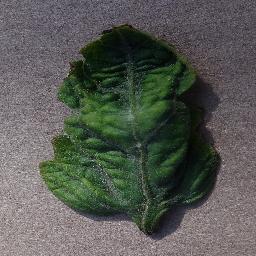
Label: Tomato___Tomato_Yellow_Leaf_Curl_Virus